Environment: real
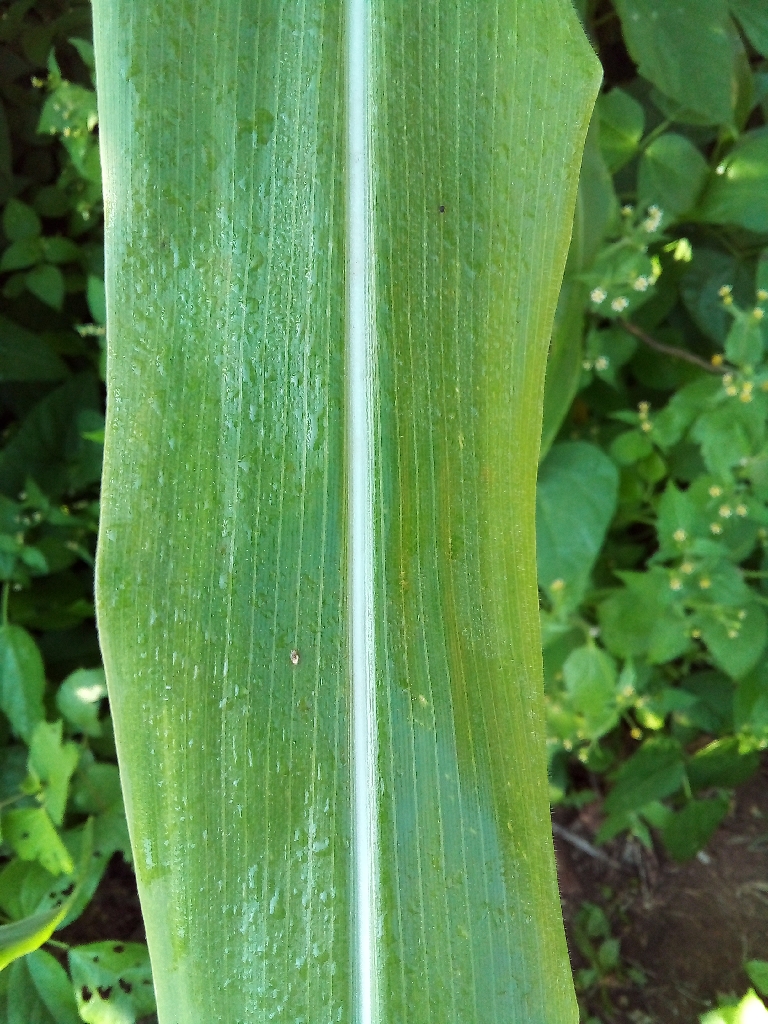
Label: healthy